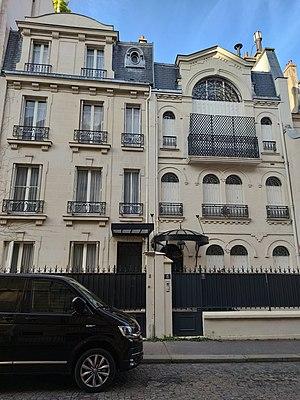
3-5, rue Benouville, Paris 16e.
La rue Benouville est une voie du 16ᵉ arrondissement de Paris, en France.